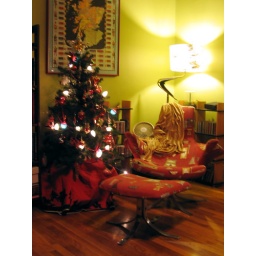
The stockings were hung by the chimney with care/ And the Christmas tree was set up by the rockabilly chair